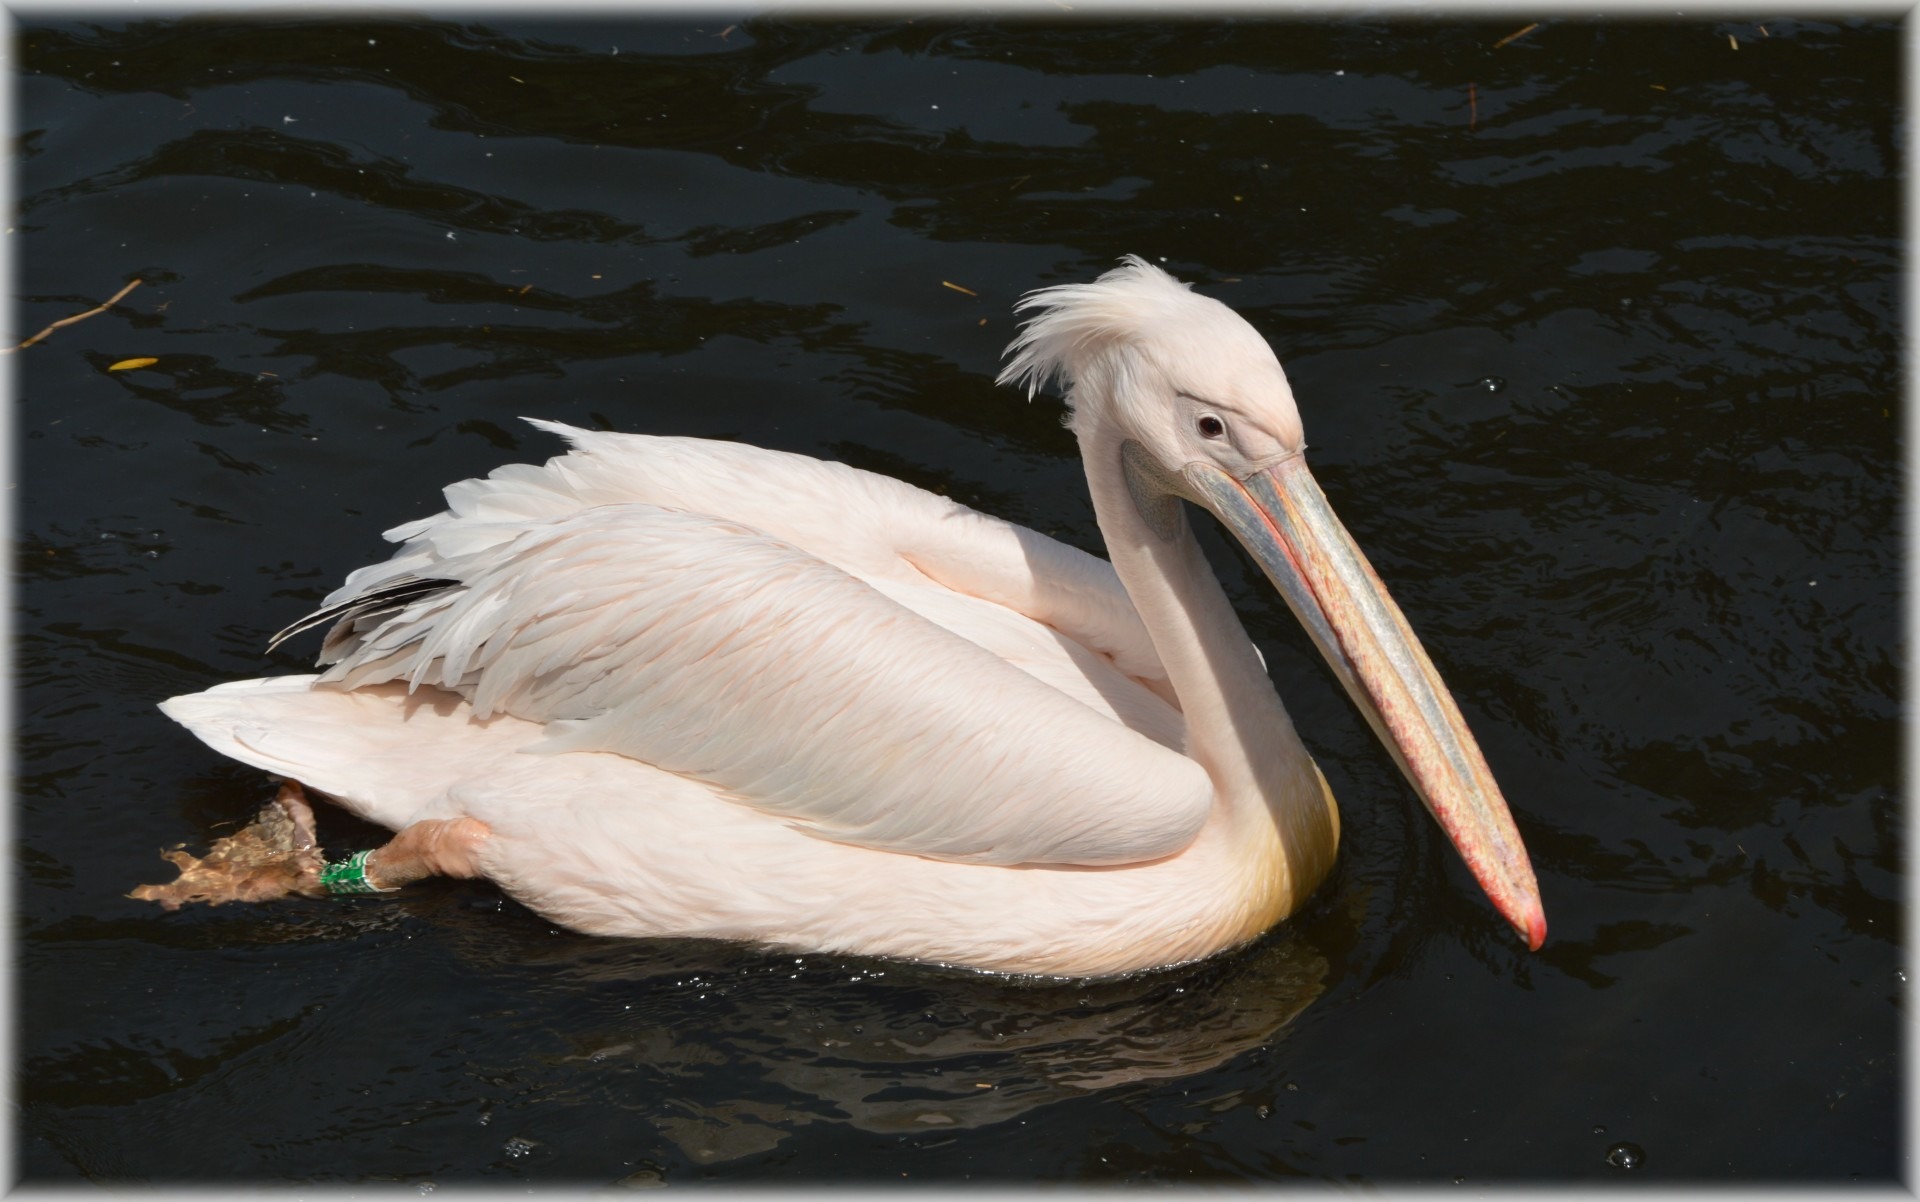
water, nature, bird, wing, animal, pelican, seabird, zoo, young, beak, set, pink, fauna, stork, holland, vertebrate, series, water bird, pelecaniformes, artis, ciconiiformes